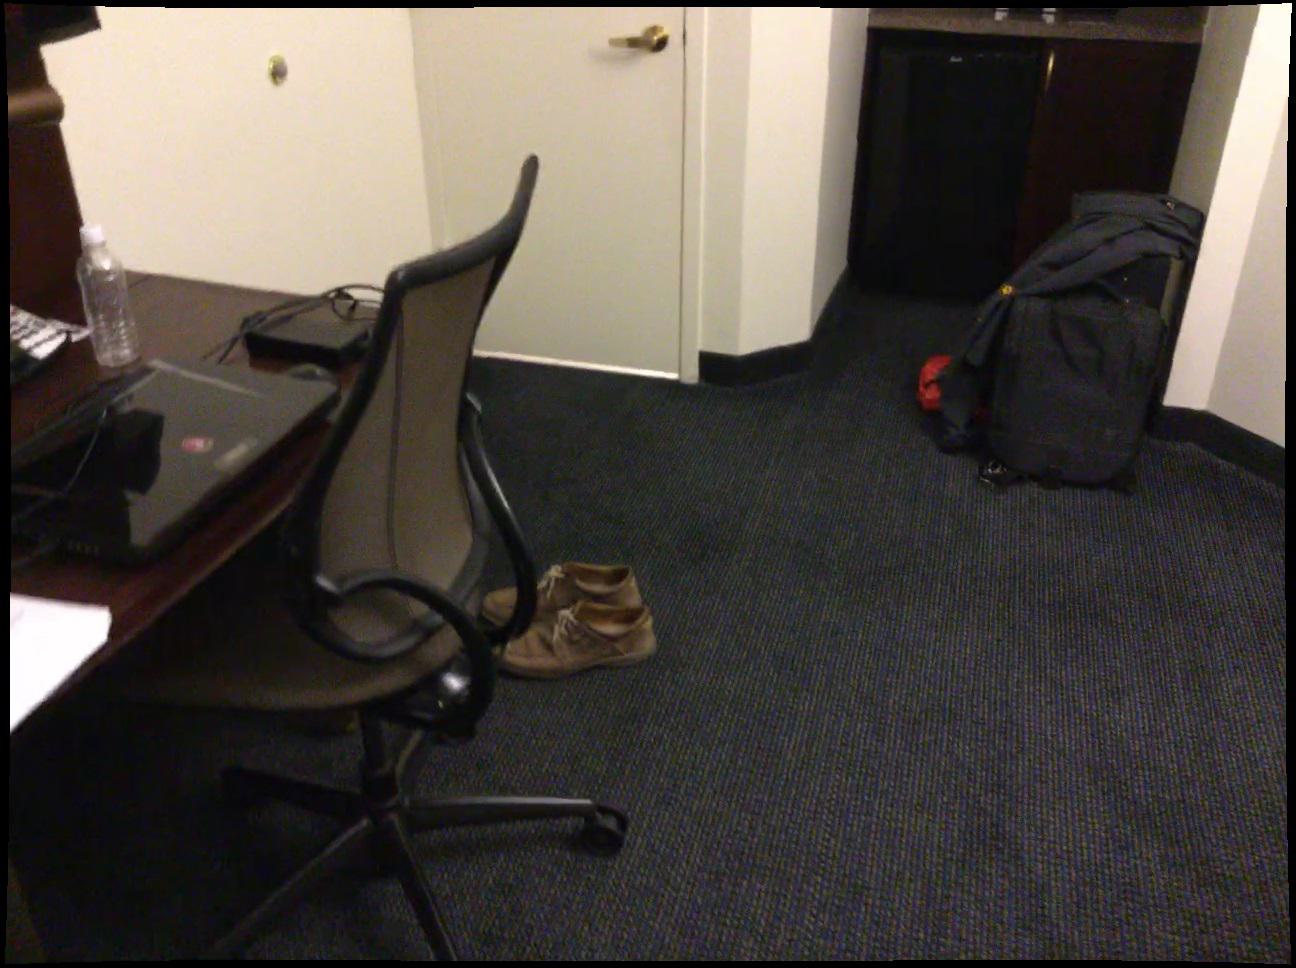
Question: In the image, there is the couch. Pinpoint several points within the vacant space situated left of the couch from the world's perspective. Your final answer should be formatted as a list of tuples, i.e. [(x1, y1), ...], where each tuple contains the x and y coordinates of a point satisfying the conditions above. The coordinates should be between 0 and 1, indicating the normalized pixel locations of the points.
Answer: [(0.904, 0.748), (0.858, 0.738), (0.907, 0.787), (0.861, 0.776), (0.815, 0.764), (0.770, 0.753), (0.912, 0.830), (0.863, 0.817), (0.816, 0.805), (0.769, 0.793), (0.724, 0.781), (0.917, 0.876), (0.866, 0.863), (0.816, 0.849), (0.768, 0.836), (0.721, 0.823), (0.922, 0.926), (0.869, 0.911), (0.817, 0.897), (0.767, 0.882), (0.718, 0.869), (0.669, 0.855), (0.873, 0.965), (0.818, 0.949), (0.765, 0.934), (0.714, 0.918), (0.664, 0.904), (0.764, 0.990), (0.710, 0.973), (0.657, 0.957)]